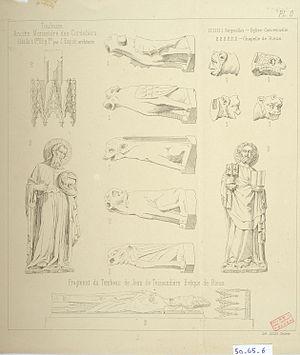
Cet ensemble de quinze gargouilles est conservé au Musée des Augustins de Toulouse où il est exposé dans le cloître. Elles constituent un ensemble figuratif de style gothique, provenant de l'Église des Cordeliers de Toulouse, détruite en 1873. Ces sculptures sont datées de la période de construction de l'édifice, entre le XIIIᵉ et le XIVᵉ siècle.